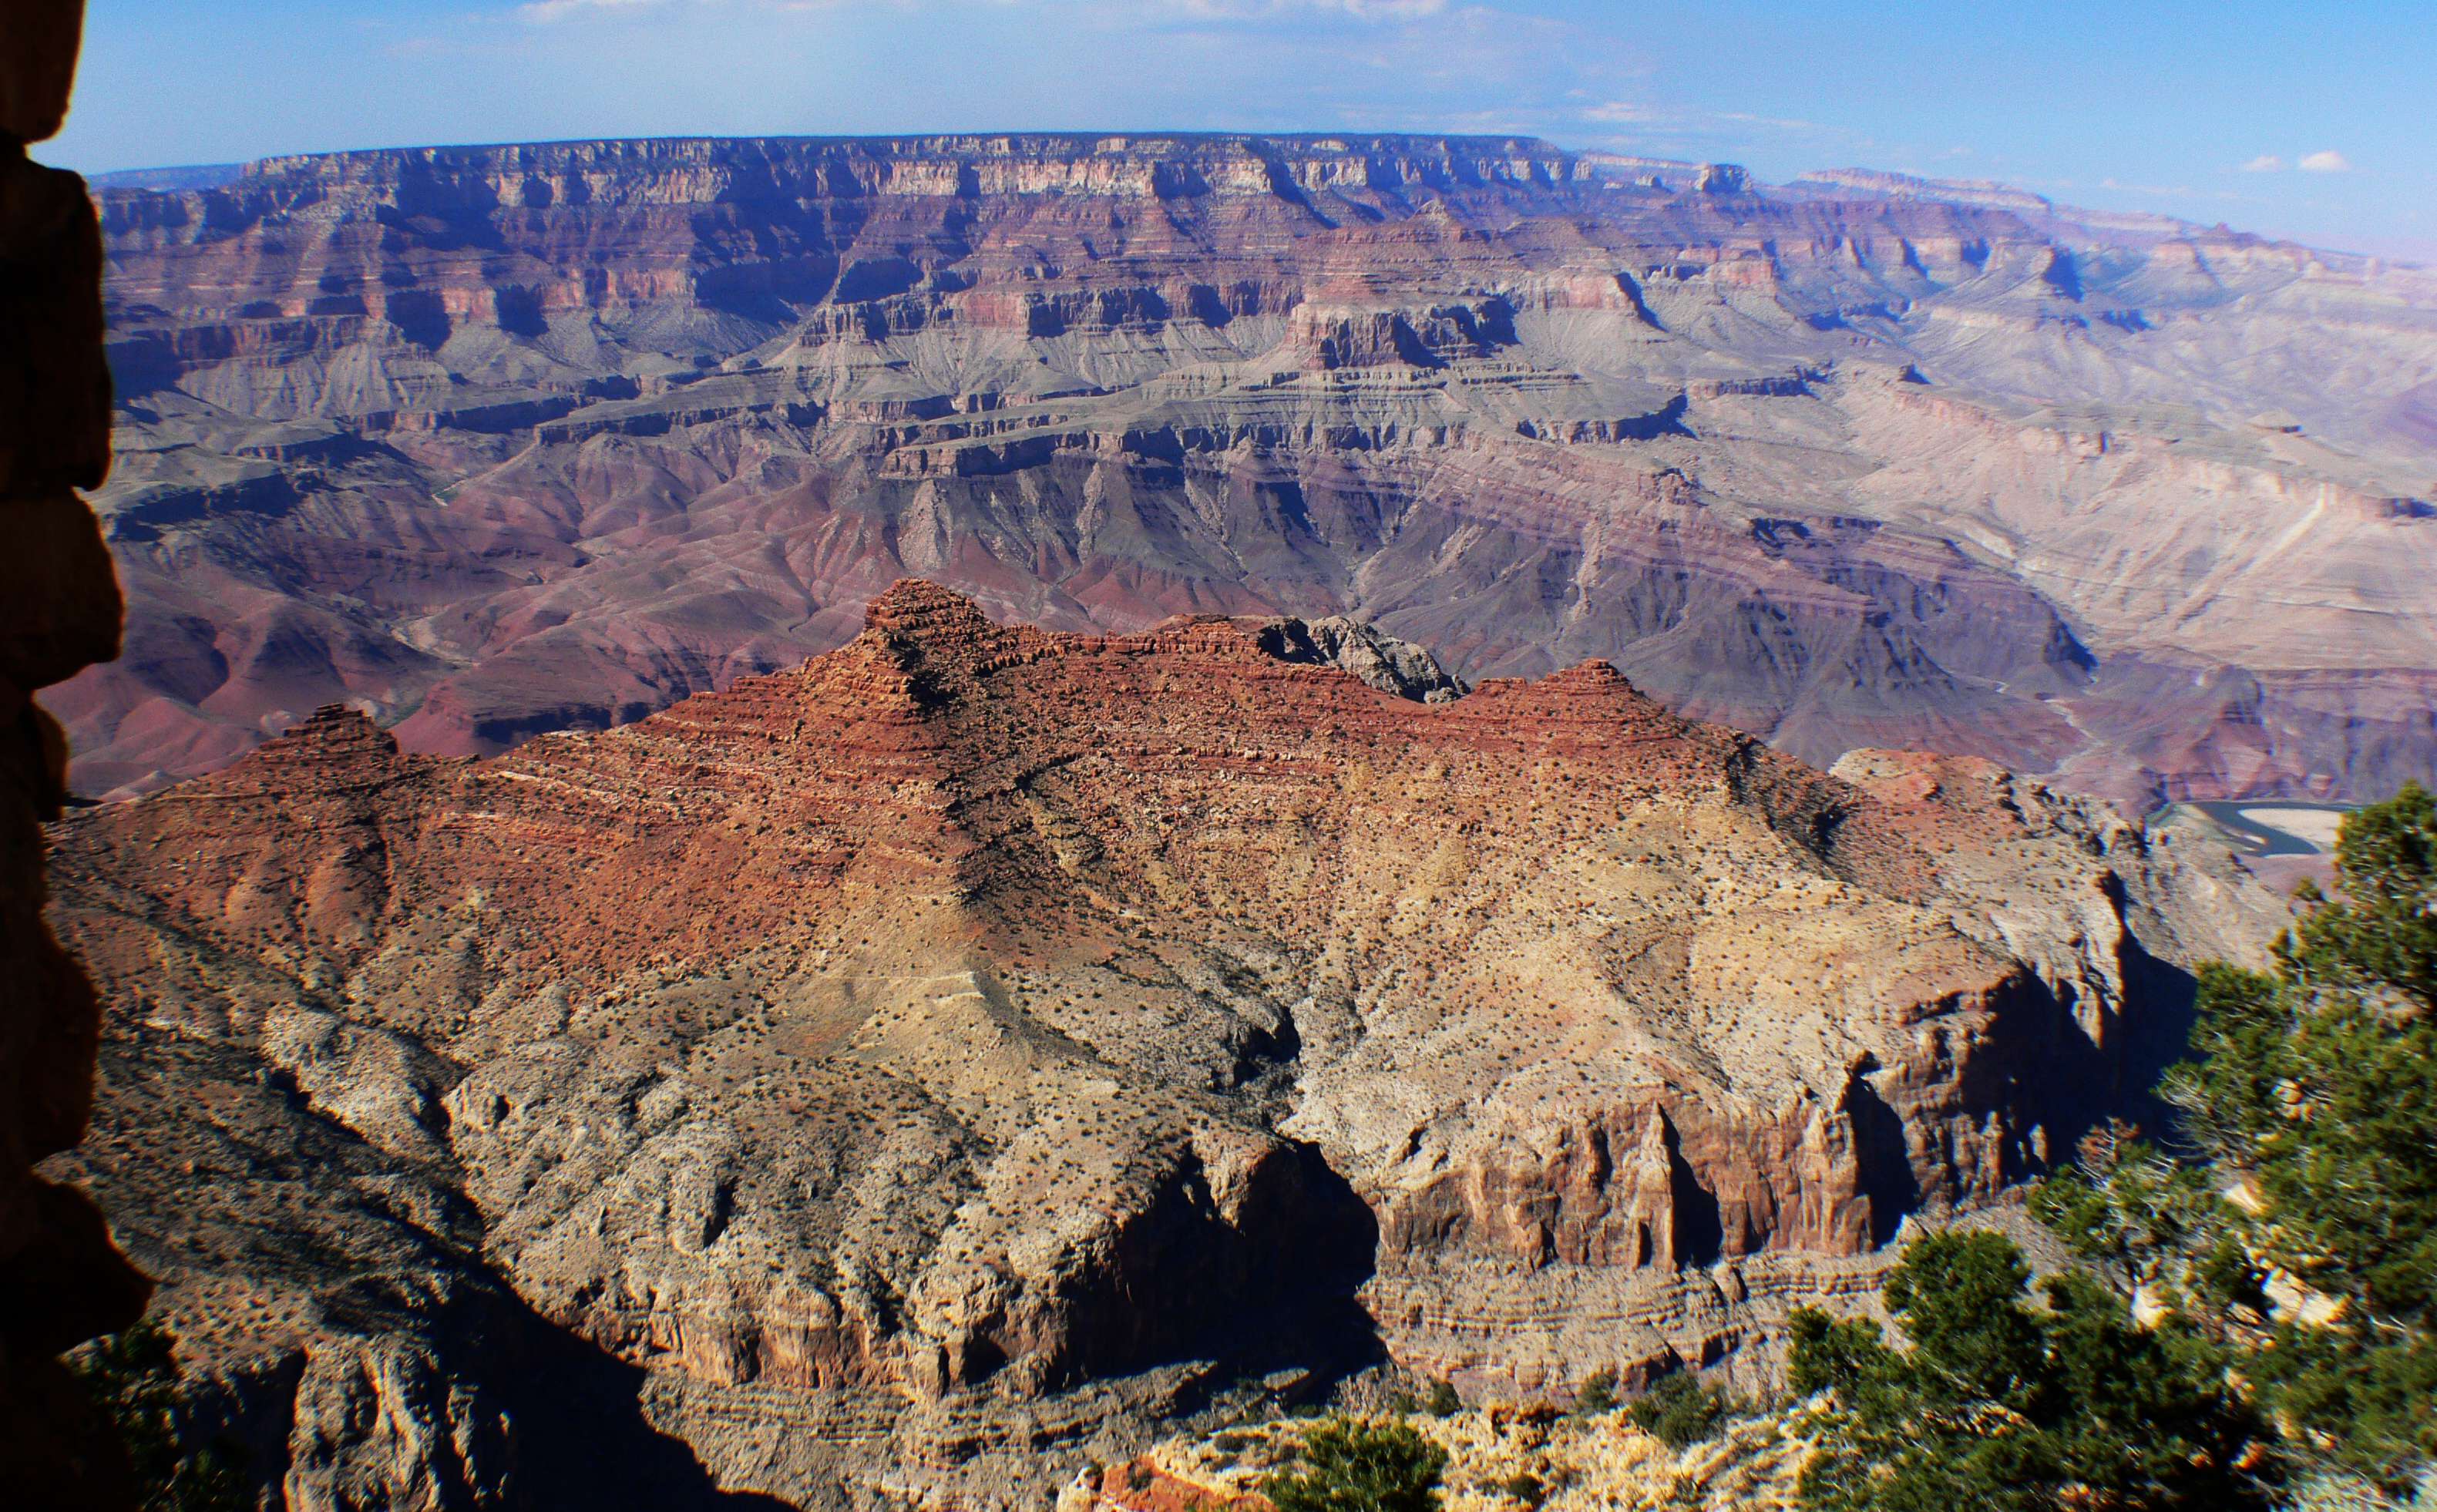
sunset, formation, canyon, terrain, national park, arizona, geology, badlands, plateau, bridgecamera, southrimgrandcanyon, scenerysightseeing, wadi, landform, geographical feature